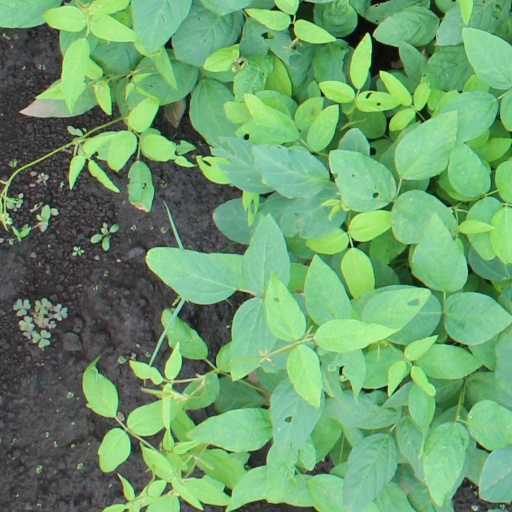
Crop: soybean